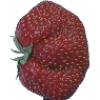
Label: Strawberry Wedge 1